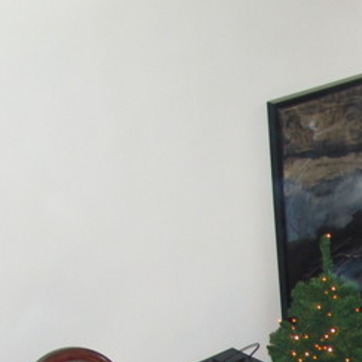
Material: painted